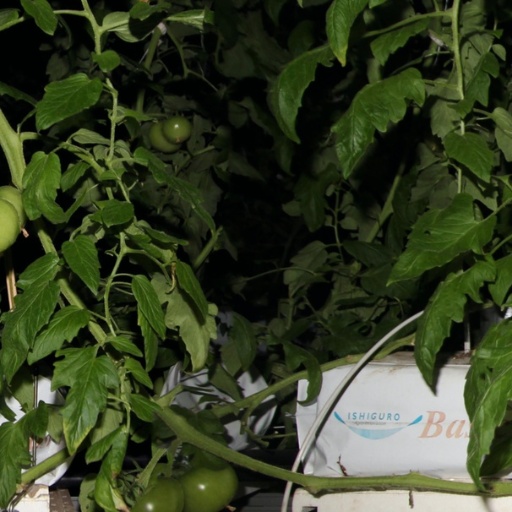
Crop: tomato